Fyodor Alexeyevich Golovin

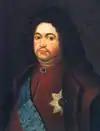

Count Fyodor Alexeyevich Golovin (1650 – ) was a Russian statesman, diplomat, and military leader. During the reign of Peter the Great, Golovin served as foreign minister from 1699–1706, and became the first chancellor of Russia. In addition to his political roles, he held the positions of field marshal and general admiral, mostly holding the titles nominally and acting more in the capacity of a military administrator.